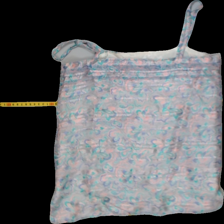
View: back
Type: Top
Category: Ladies
Brand: Carl William
Colors: Multicolor
Material: 75% Wool 25% Poly
Pattern: Metallic
Cut: Regular
Trend: 80s
Stains: No
Damage: 0
Price range: 100-150
Recommended usage: Reuse
Comment: Homemade